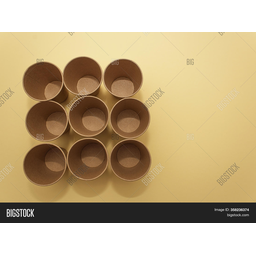
Label: paper